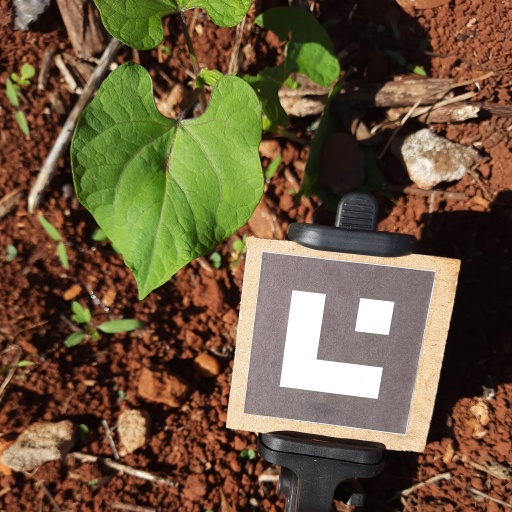
Observations: wavy surface, no eating holes, under sunlight